History of science and technology in Spain

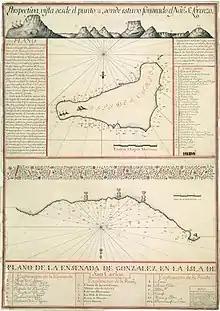
Map of "Isla de San Carlos" (Easter Island) compiled by the expedition of Felipe González Ahedo (1772). Museo Naval de Madrid.

Throughout the Age of Enlightenment, the awareness of the poor state of science and technology in Spain arose out of the "negative introspection" of the arbitristas of the 17th and especially the 18th century. In the "light of reason" these sought progress in applied science. Following the debate generated by Masson de Morvilliers' provocative question "What do we owe to Spain?" it became a commonplace that unlike literature and the arts, science in Spain considerably lagged behind that in other European countries. Indeed, this became such a prevalent cliché as to provoke a "complaint about the complaint" among writers such as Cadalso or Larra ("").